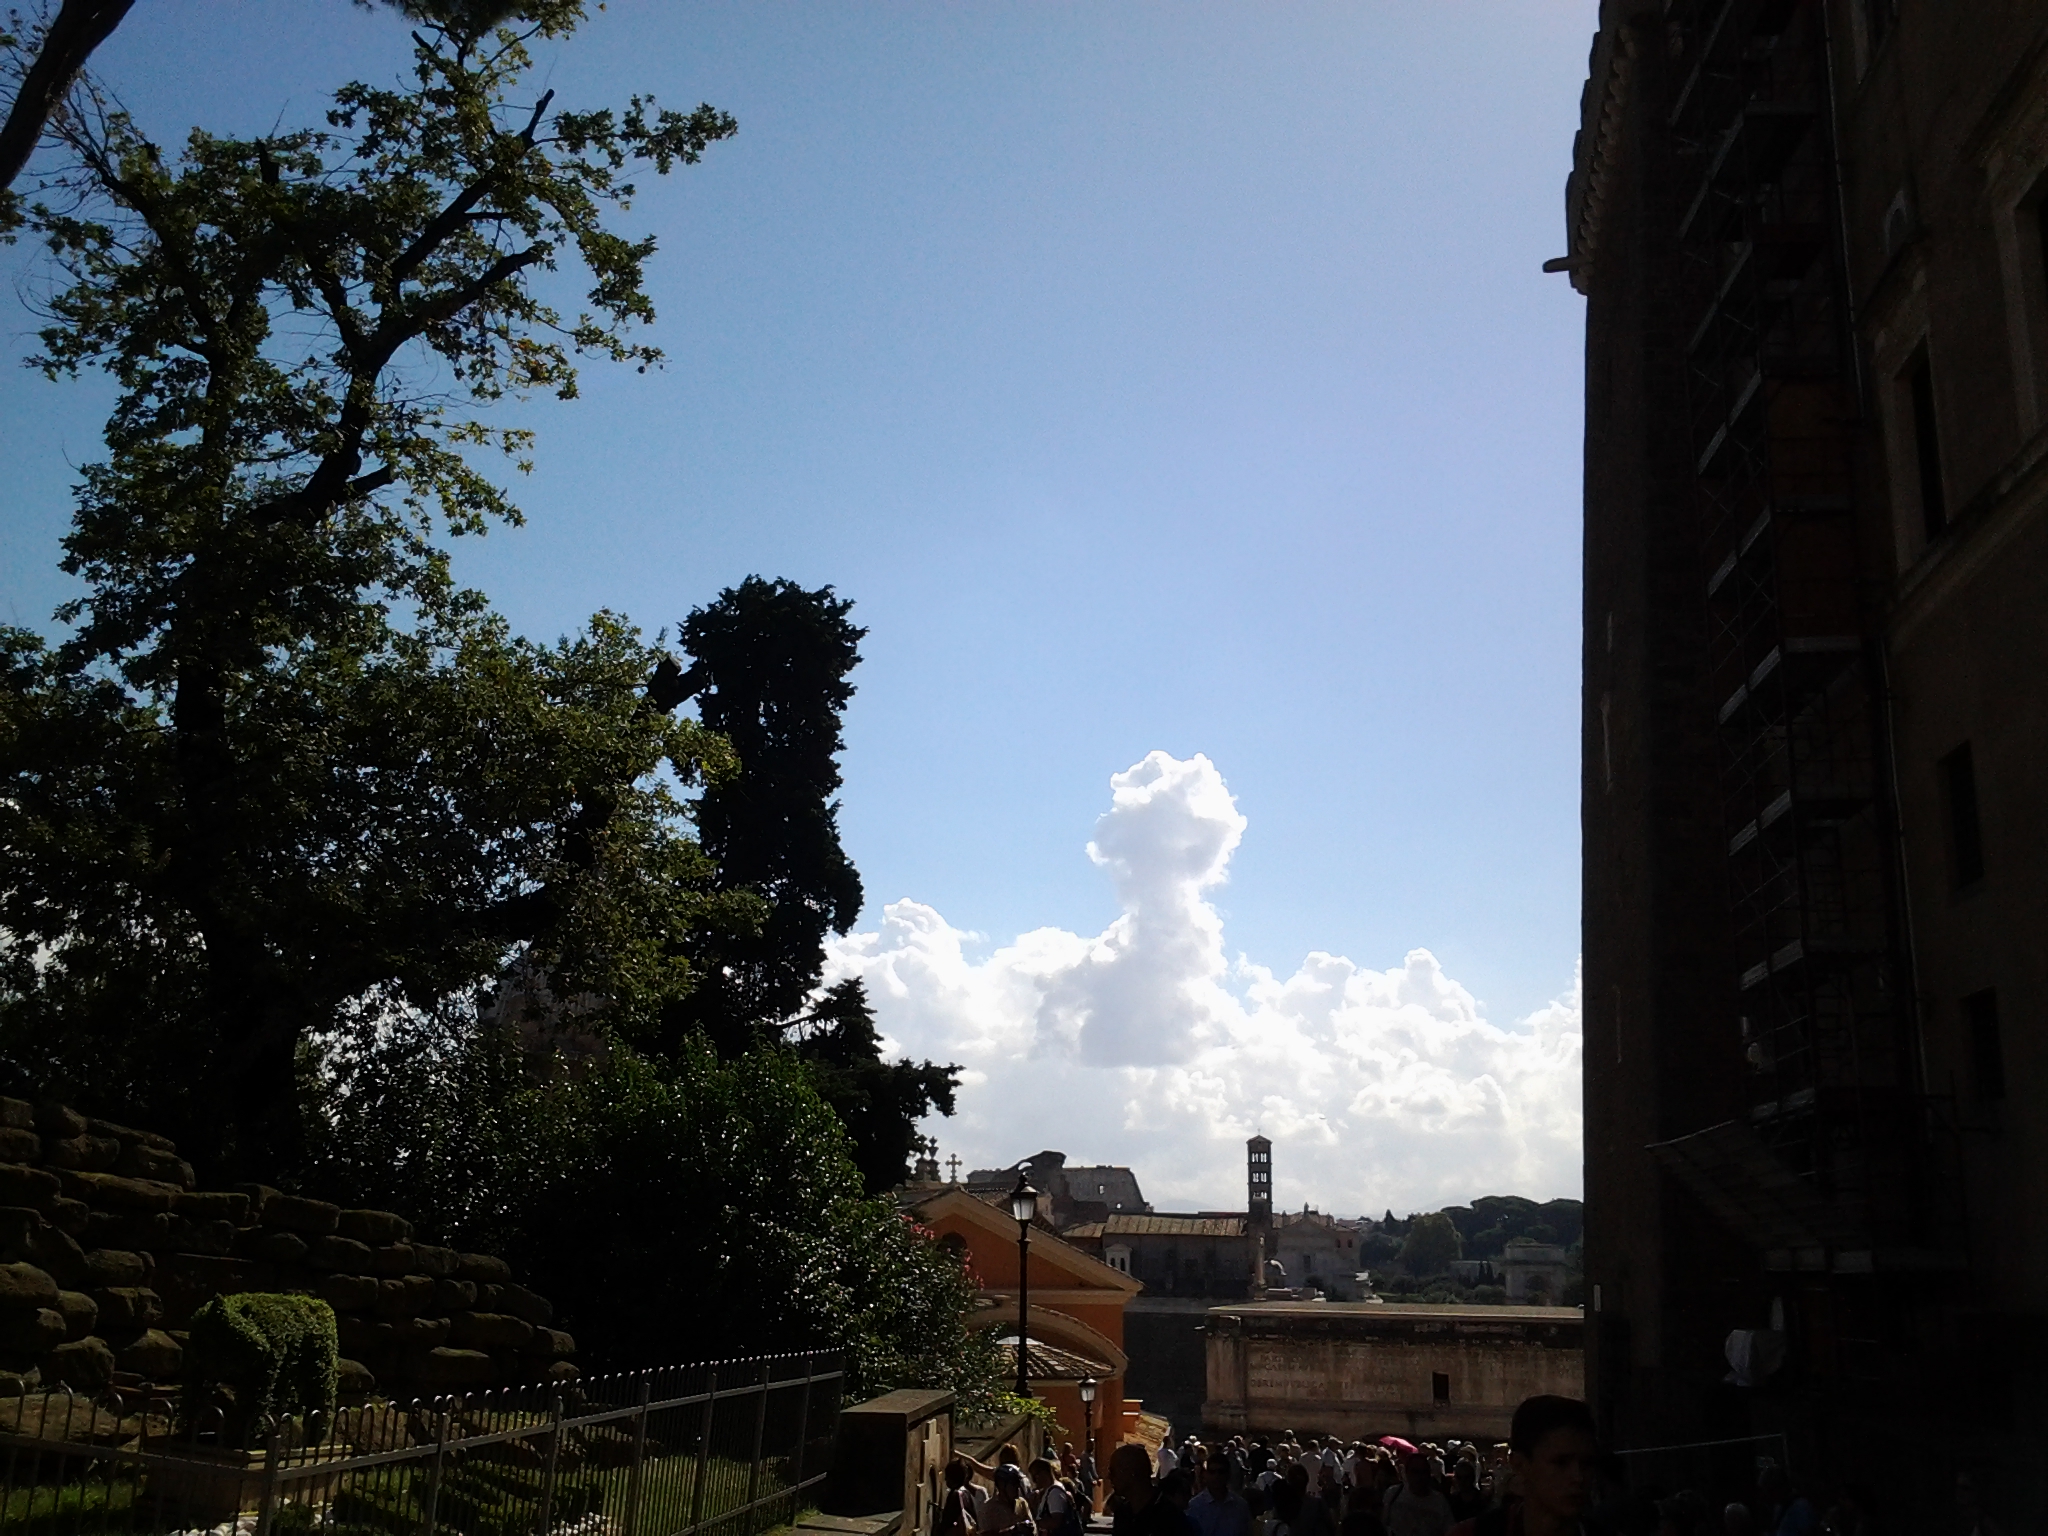
natural, cloud, sky, plant, building, tree, cumulus, city, road surface, road, art, facade, monument, meteorological phenomenon, house, landscape, leisure, mixed use, street, suburb, evening, grass, pedestrian, garden, hill, tourism, history, town square, plaza